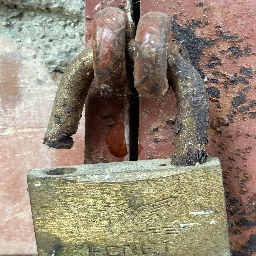
Material: Metal